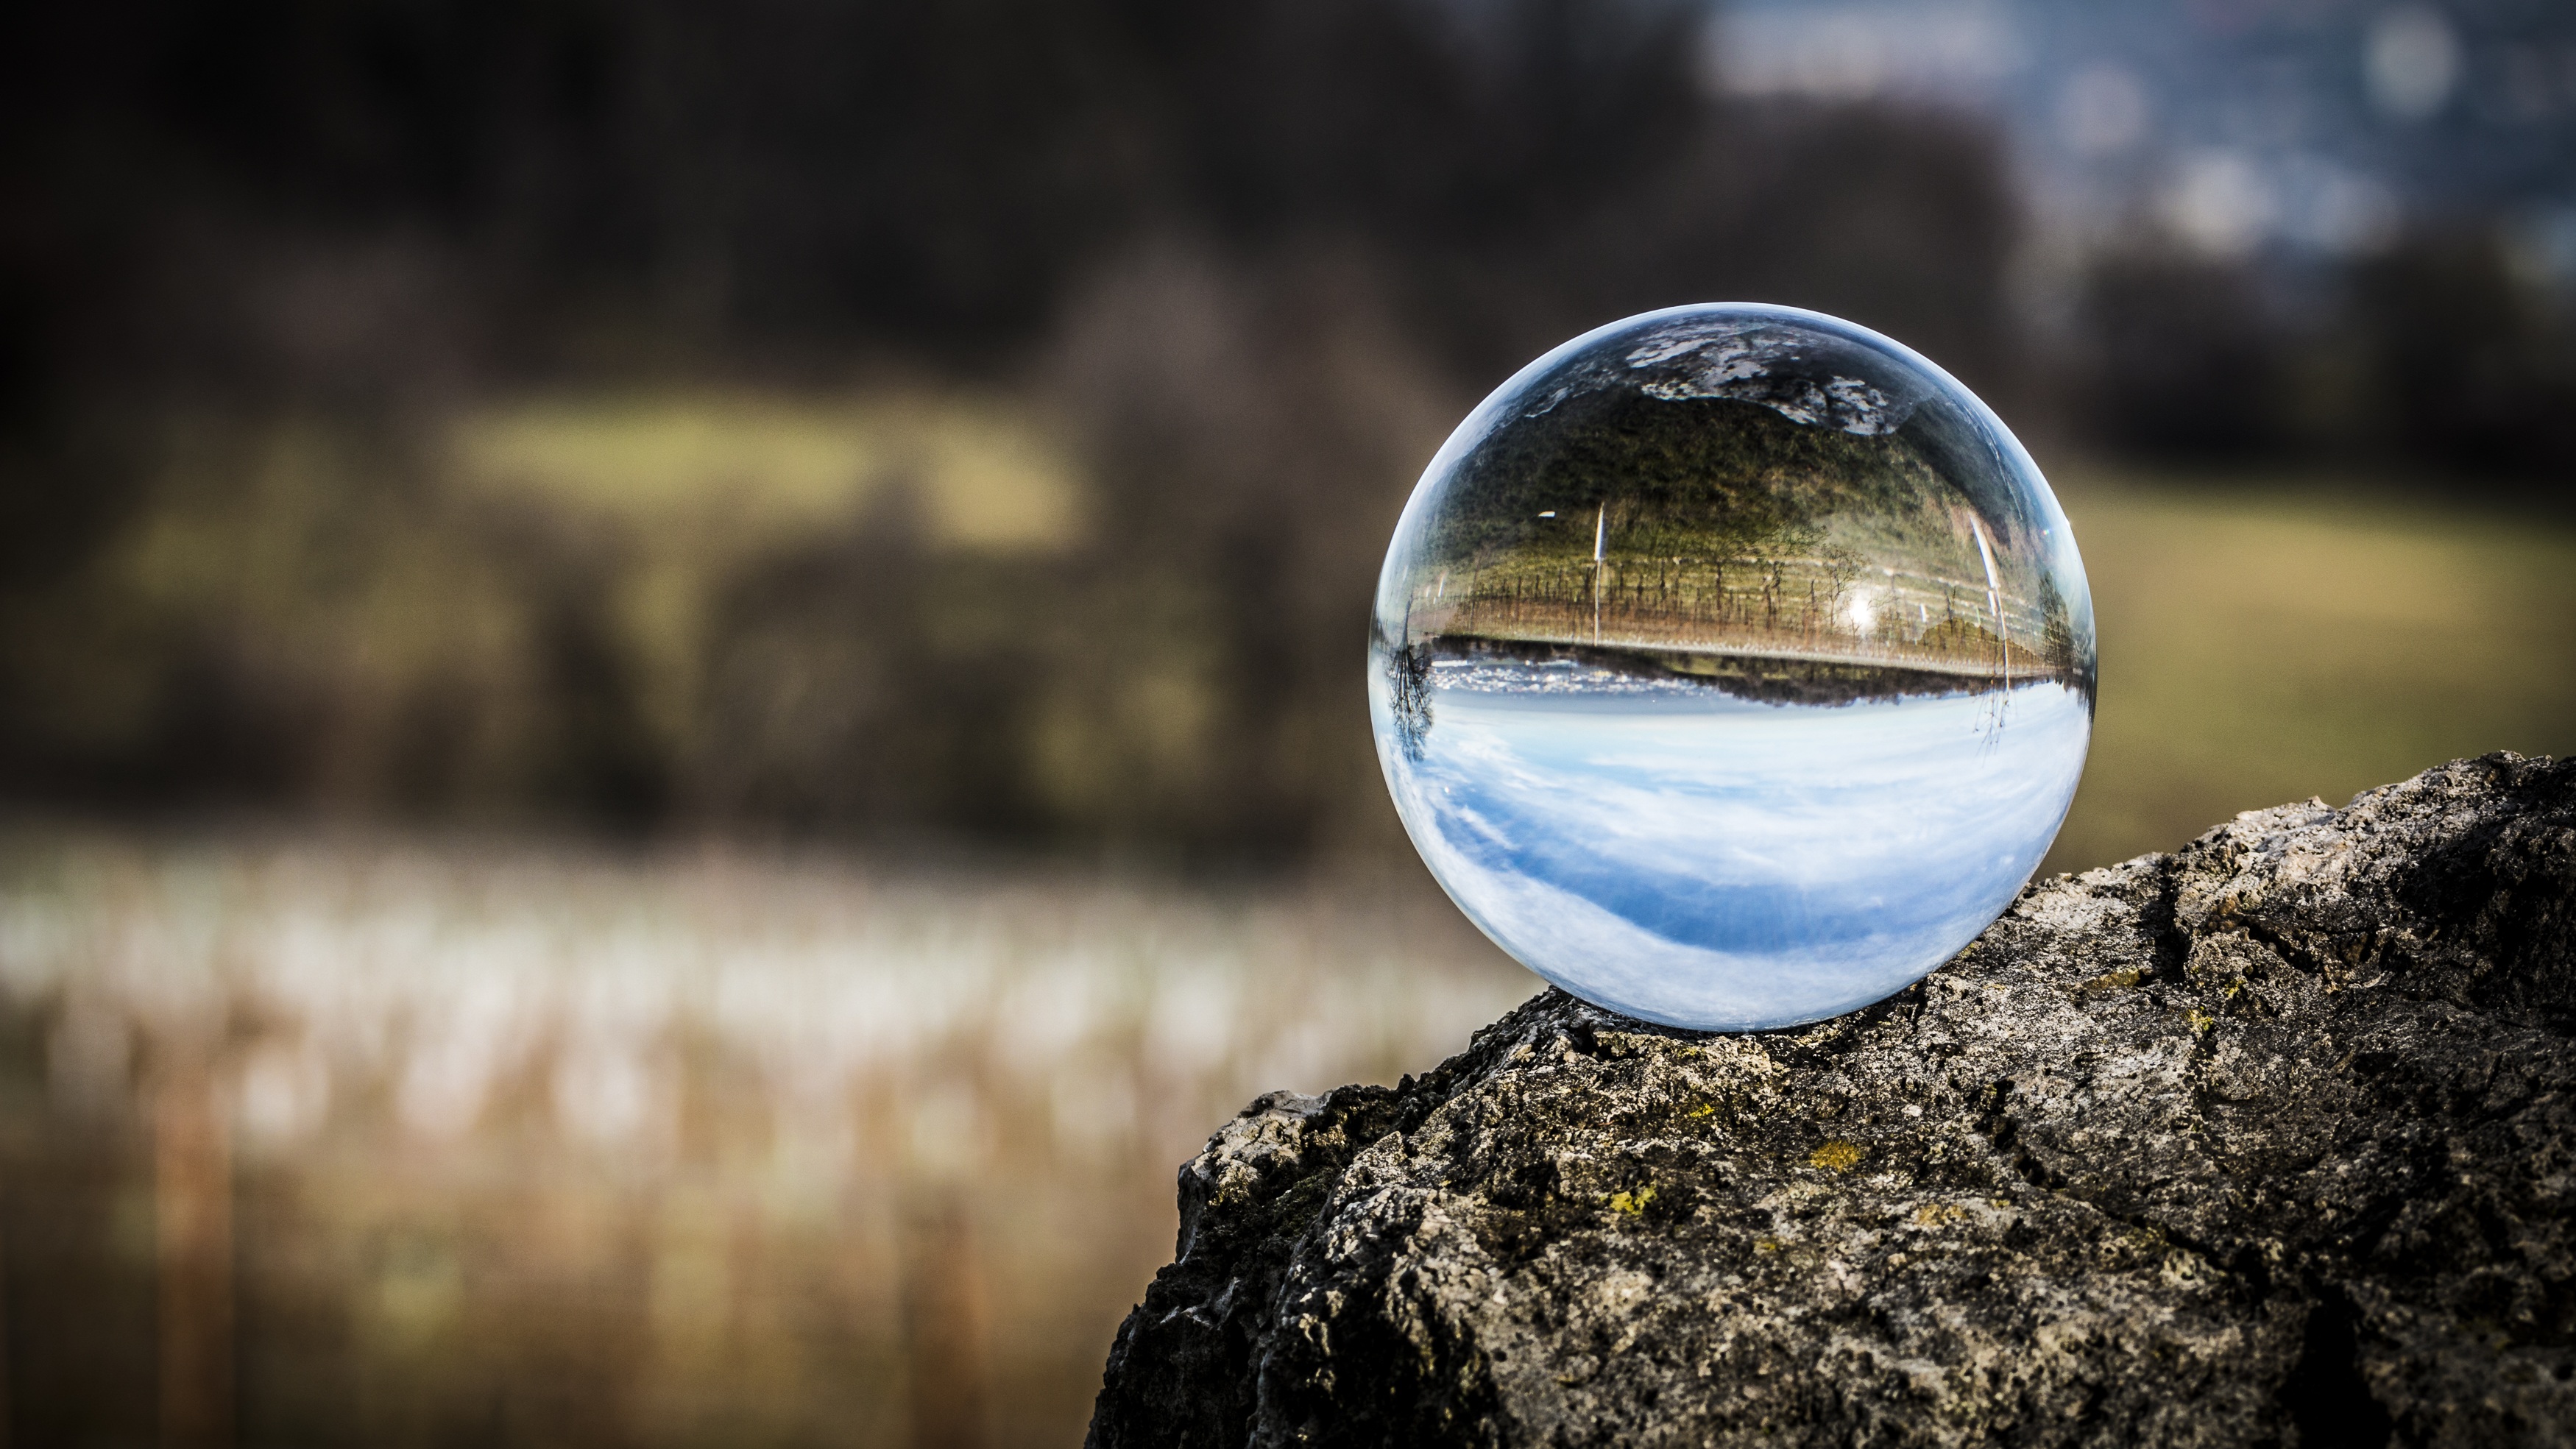
landscape, water, nature, grass, rock, light, night, photography, sunlight, morning, glass, green, reflection, color, autumn, darkness, blue, black, photograph, ball, glass ball, macro photography, globe image, liquid bubble